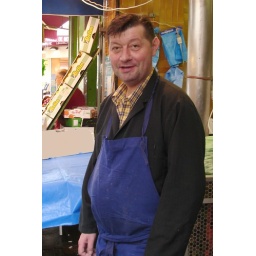
Vendor in the fish market